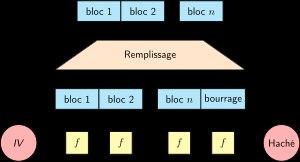
La construction de Merkle-Damgård est une construction algorithmique qui permet de résoudre le problème du hachage cryptographique en acceptant un message de taille quelconque tout en produisant une sortie de taille fixe, et en satisfaisant les contraintes de sécurité liées à la cryptographie :